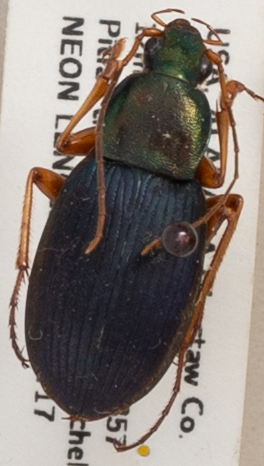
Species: Chlaenius aestivus
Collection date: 2019-07-17
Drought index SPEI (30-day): -0.696
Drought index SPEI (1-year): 0.824
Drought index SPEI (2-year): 0.71